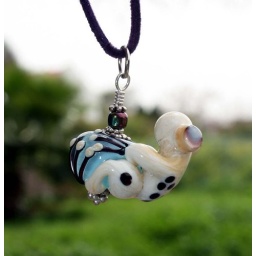
an ivory frog with black feet and black dots on her rump. sitting on a blue bead encased in clear. adorable!